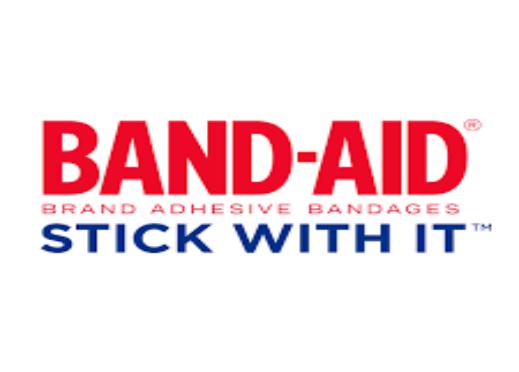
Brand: band-aid
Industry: Medical